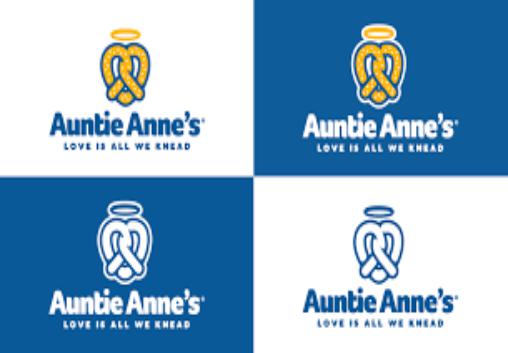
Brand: Auntie Anne's-2
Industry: Food